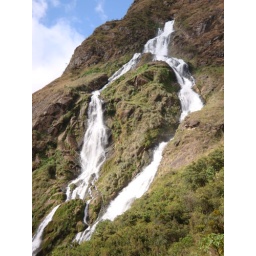
Waterfall which is really thedischarge from the power plant turbines. Note water fall starts below top of mountain.